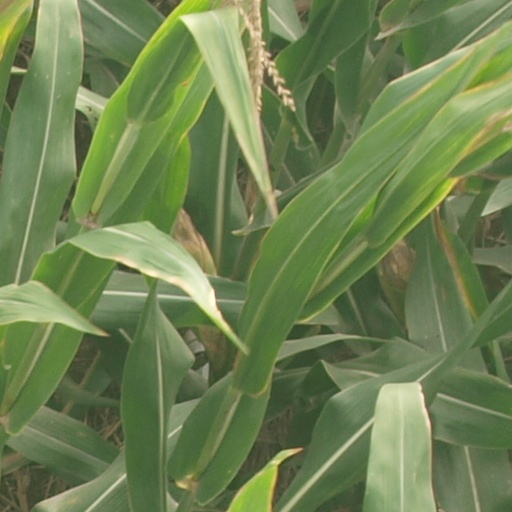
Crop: maize; corn